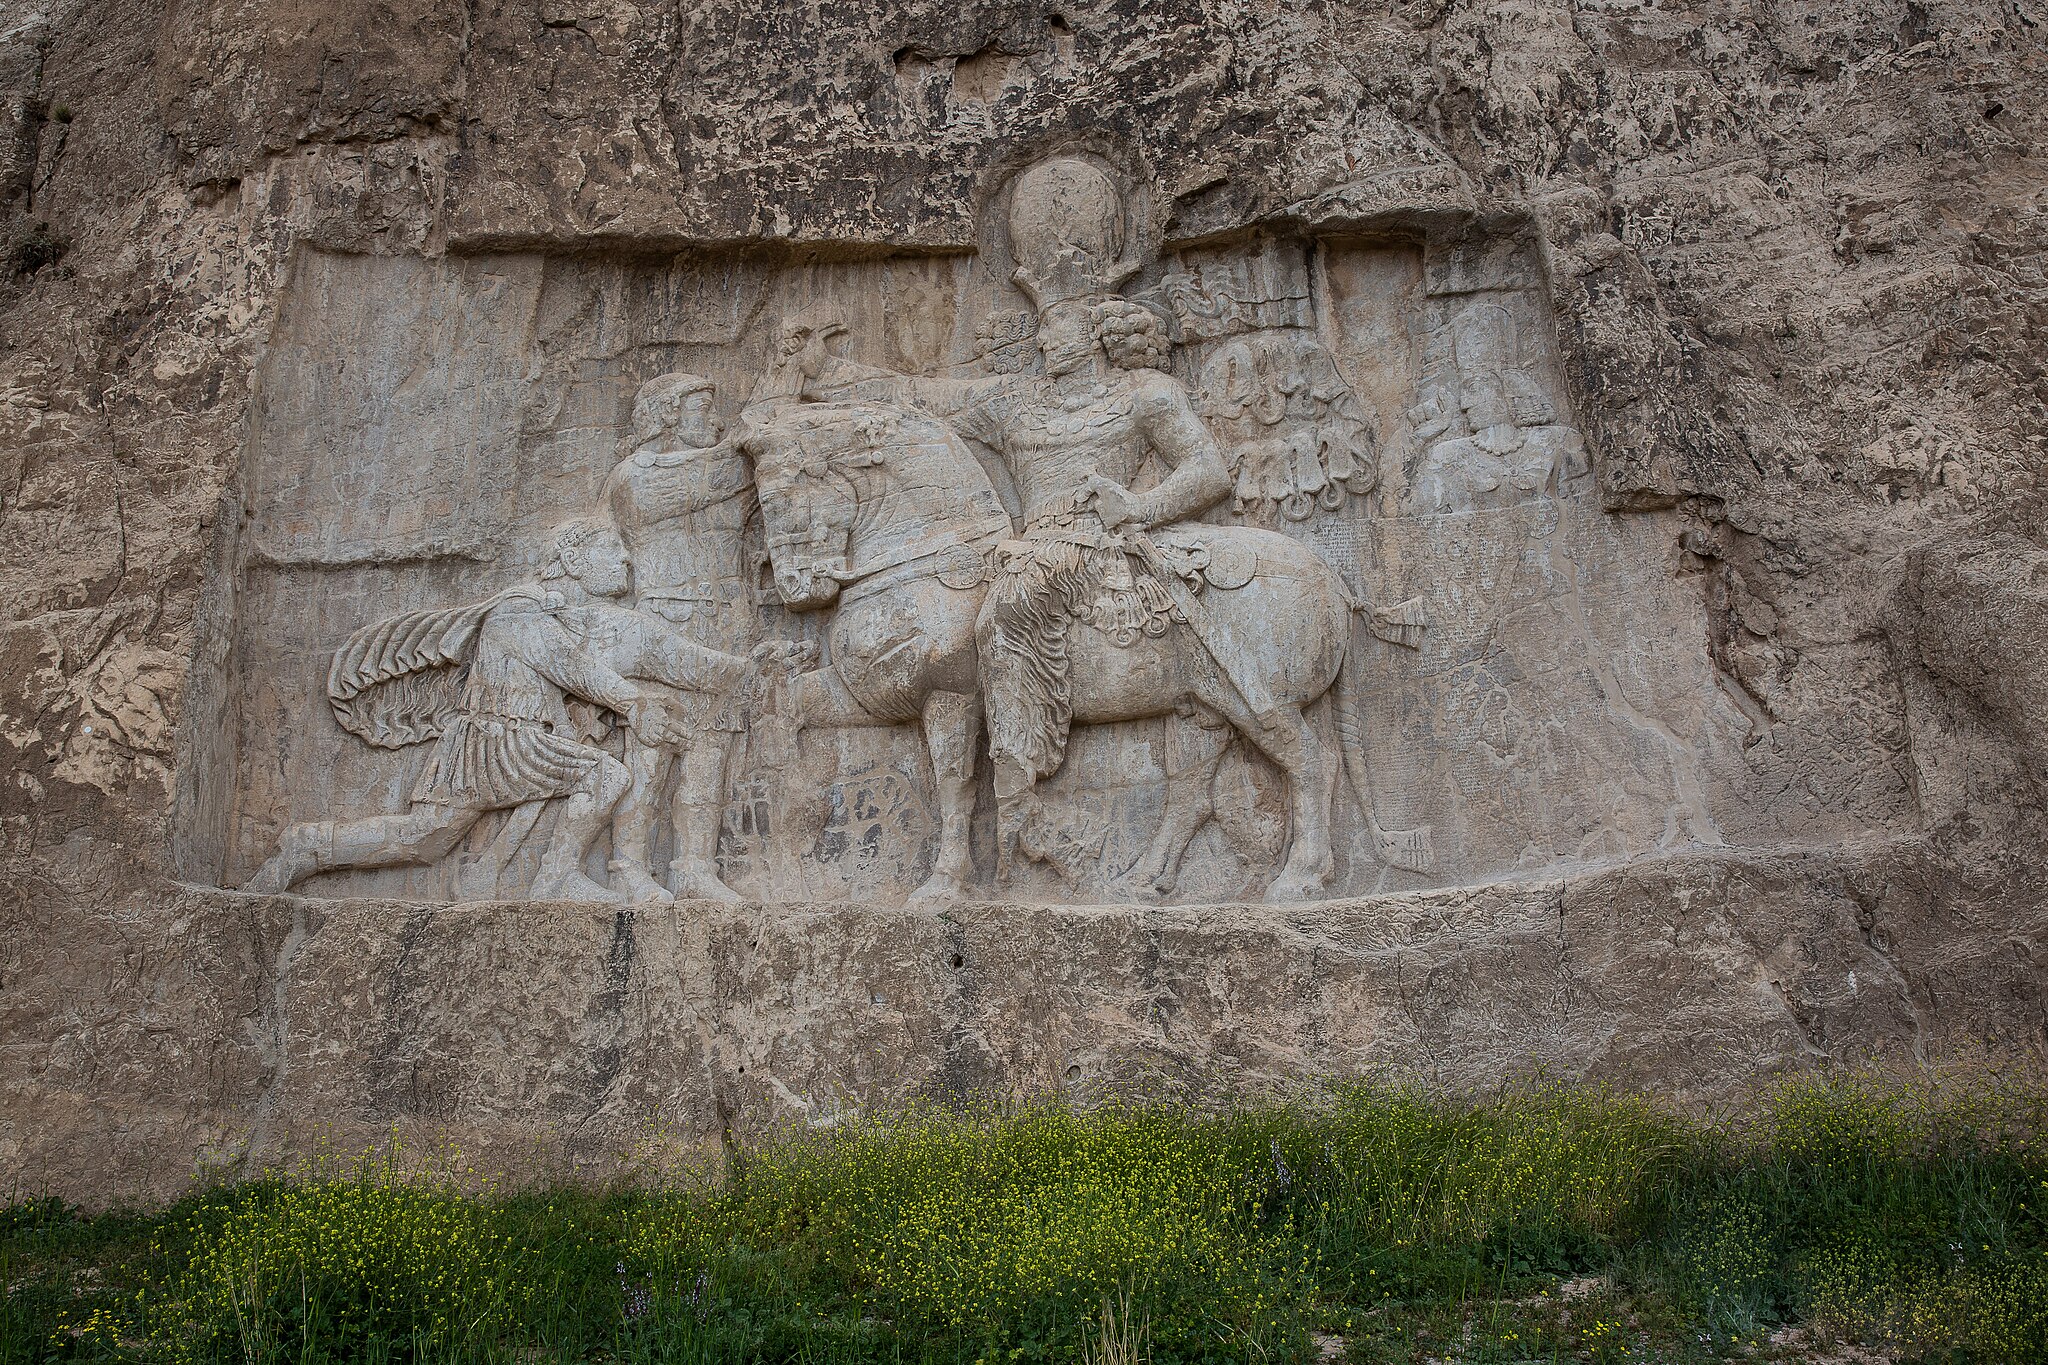
Title: Nima fallahi - Shapur I enjoyes his victory over roman
Description: shapur the great and his roman rivals
Date: 2024-04-25
Categories: Naqsh-e Rustam, Self-published work